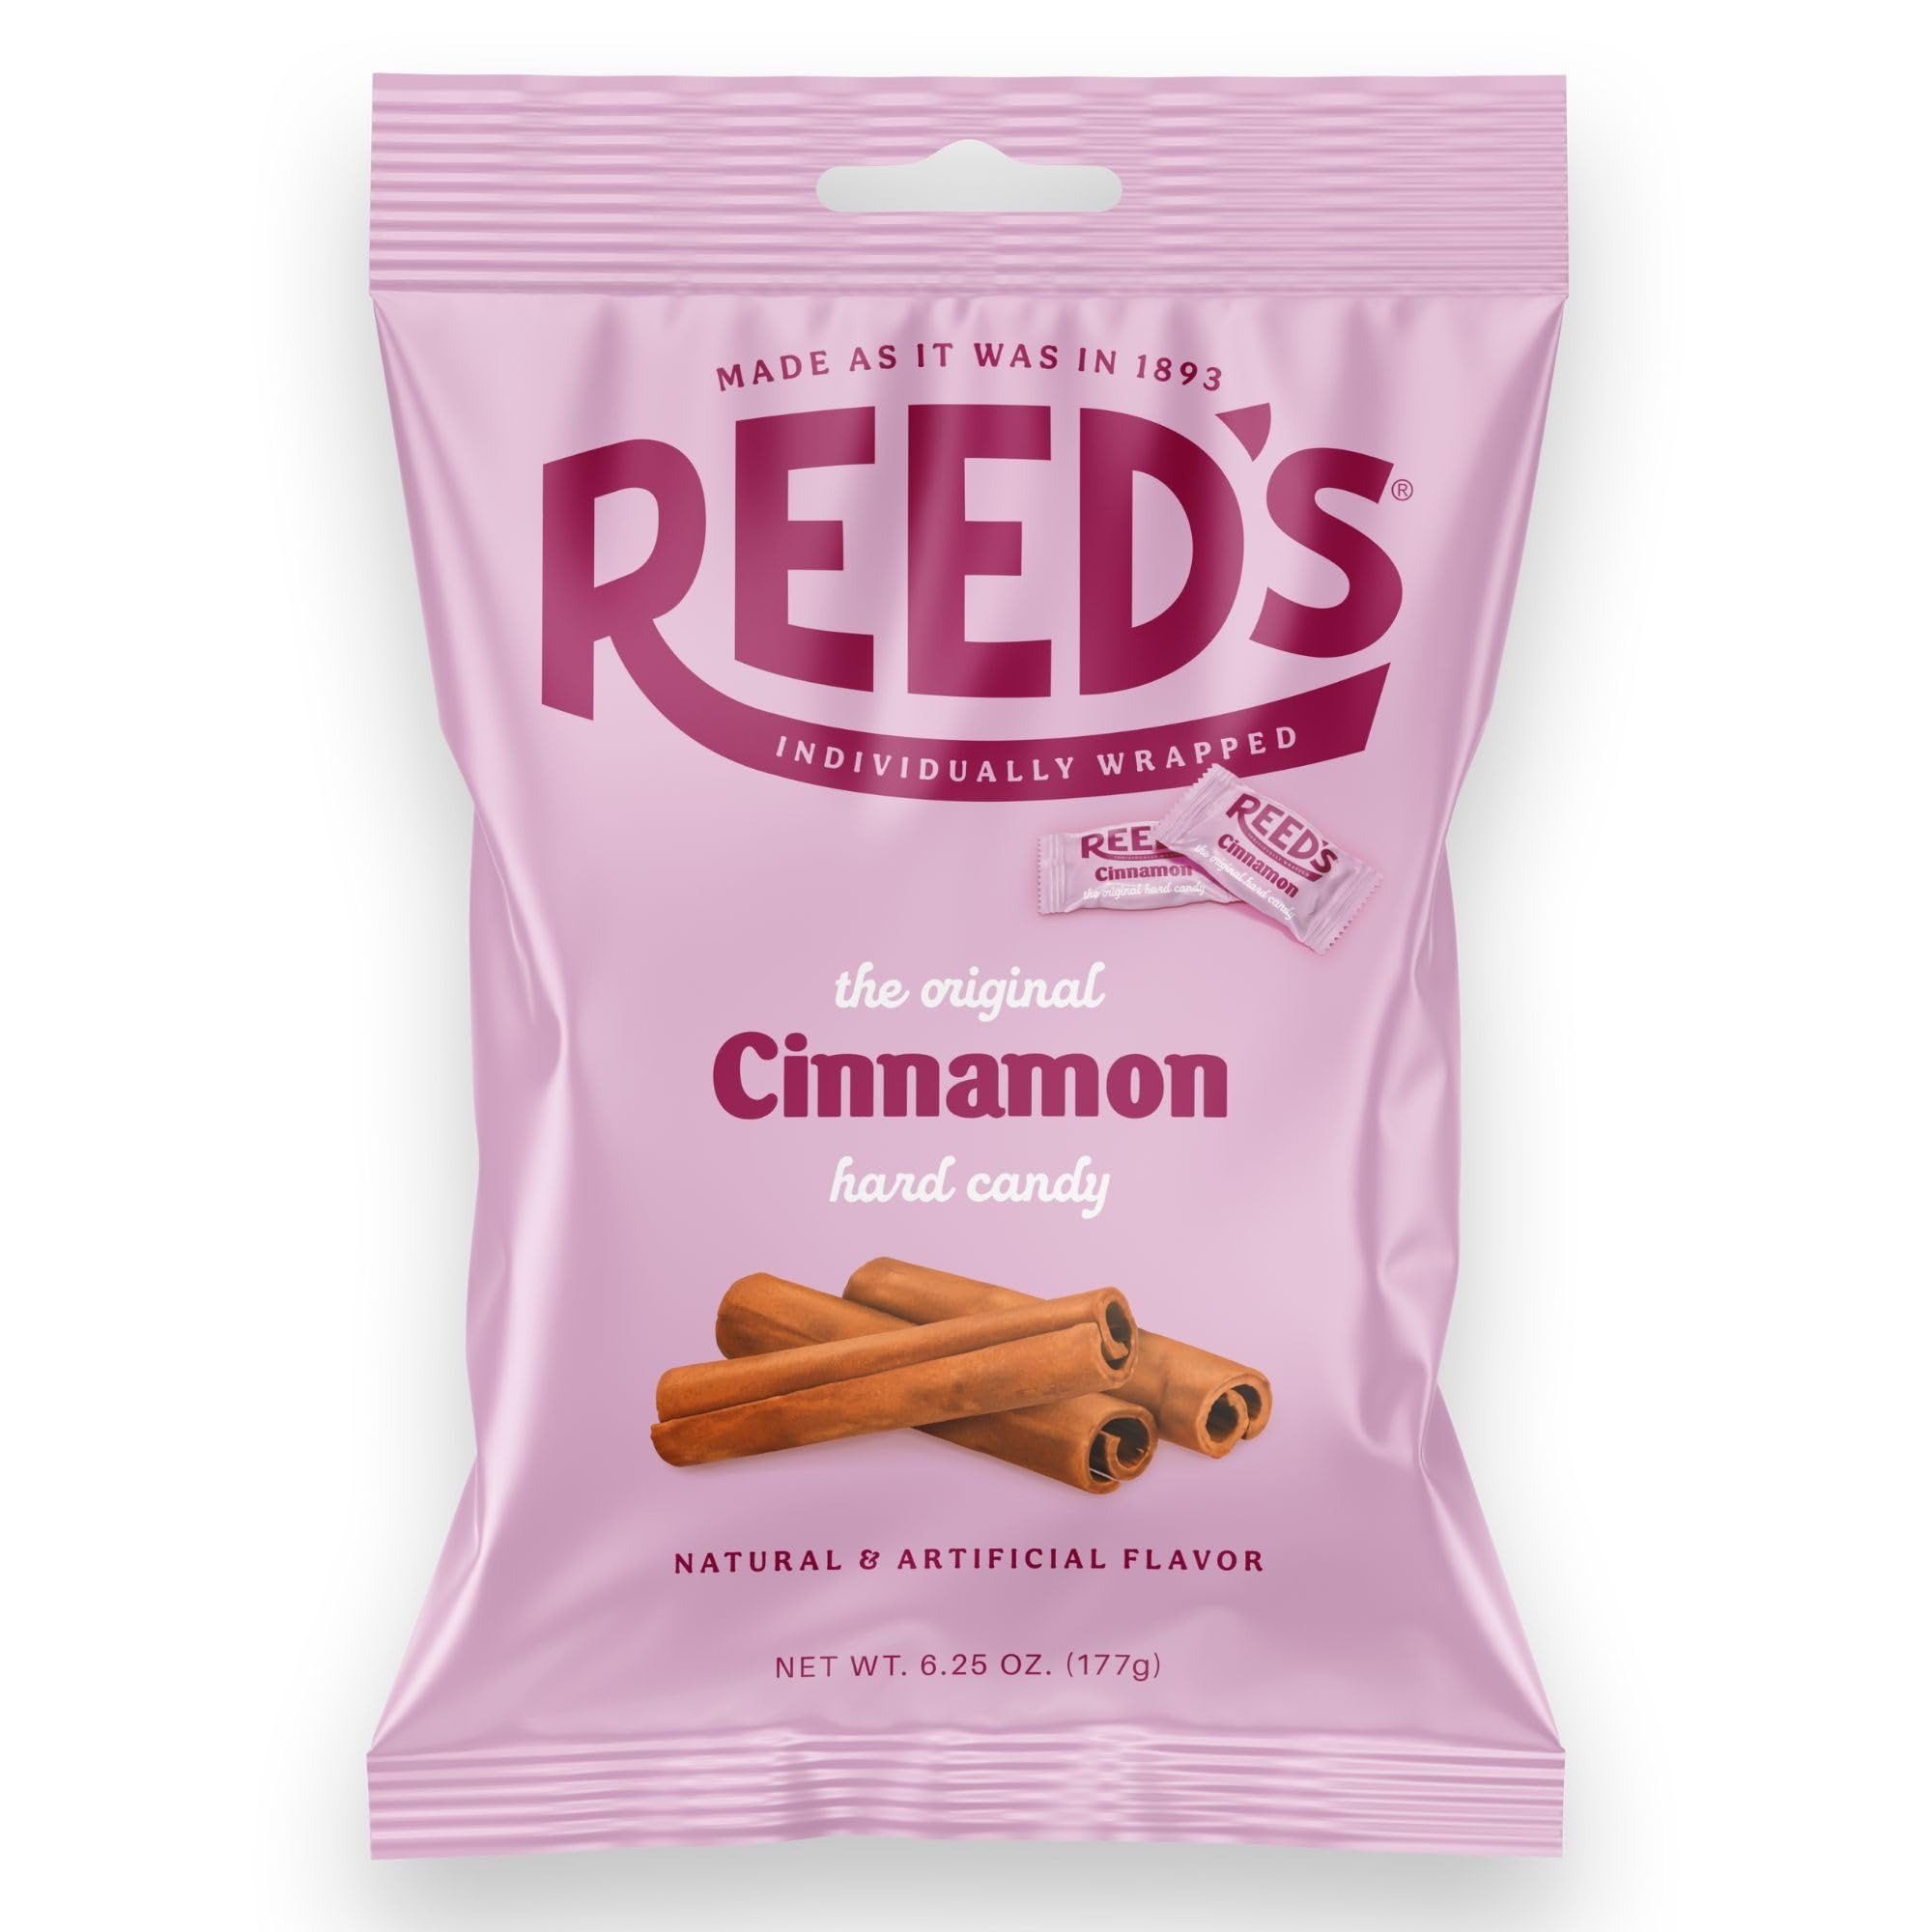
Item Name: Reed’s Individually Wrapped Cinnamon Candy | Traditional Cinnamon Hard Candy | Reed’s Classic Spiced Hard Cinnamon Candy Brought To You By Iconic Candy | 6.25oz Bag (1)
Bullet Point 1: Each Unit Contains (1) 6.25oz bag of Reed’s Cinnamon Candy.
Bullet Point 2: Each bag Contains 28 Individually wrapped pieces including a Reed’s logo on each wrapper. No Sticking. No Mess.
Bullet Point 3: The classic American cinnamon hard candy and favorite, Reed’s Cinnamon Candy rolls since 1893.
Bullet Point 4: Reed’s Candy, made the old-fashioned way in kettles and with wholesome ingredients like real butter. All Natural: No artificial colors and no artificial flavoring. Only 15 calories per piece.
Value: 6.25
Unit: Ounce

Price: 8.815